Socialist Workers Party (UK)

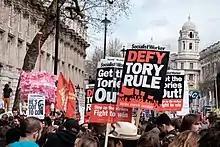
Protesters outside 10 Downing Street calling for David Cameron to resign over the Panama Papers scandal, 9 April 2016

The SWP also seeks to differentiate itself from other Trotskyist tendencies. Three key theories are at the centre of its difference from other Trotskyists: State Capitalism, Deflected Permanent Revolution and The Permanent Arms Economy (see below).